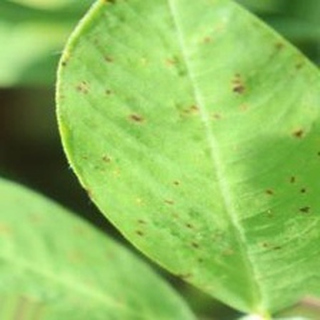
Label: groundnut_early_leaf_spot